Annunciation (Lanfranco, Rome)

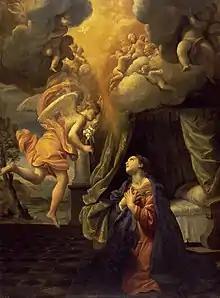
"The Annunciation", Hermitage Museum

The date of the painting is variously reported as 1616 or 1624. There is a second, smaller version of "The Annunciation" by Lanfranco, now displayed at the Hermitage Museum in Saint Petersburg, Russia. While many of the iconographic elements are similar, this painting has far less tenebrism: a bed and landscape can be visualized in the background. This painting was previously in the collection of Francois Tronchin in Geneva. Finally another Annunciation canvas (1636) attributed to Lanfranco is displayed in the church of the Agustinas Recoletas in Salamanca.